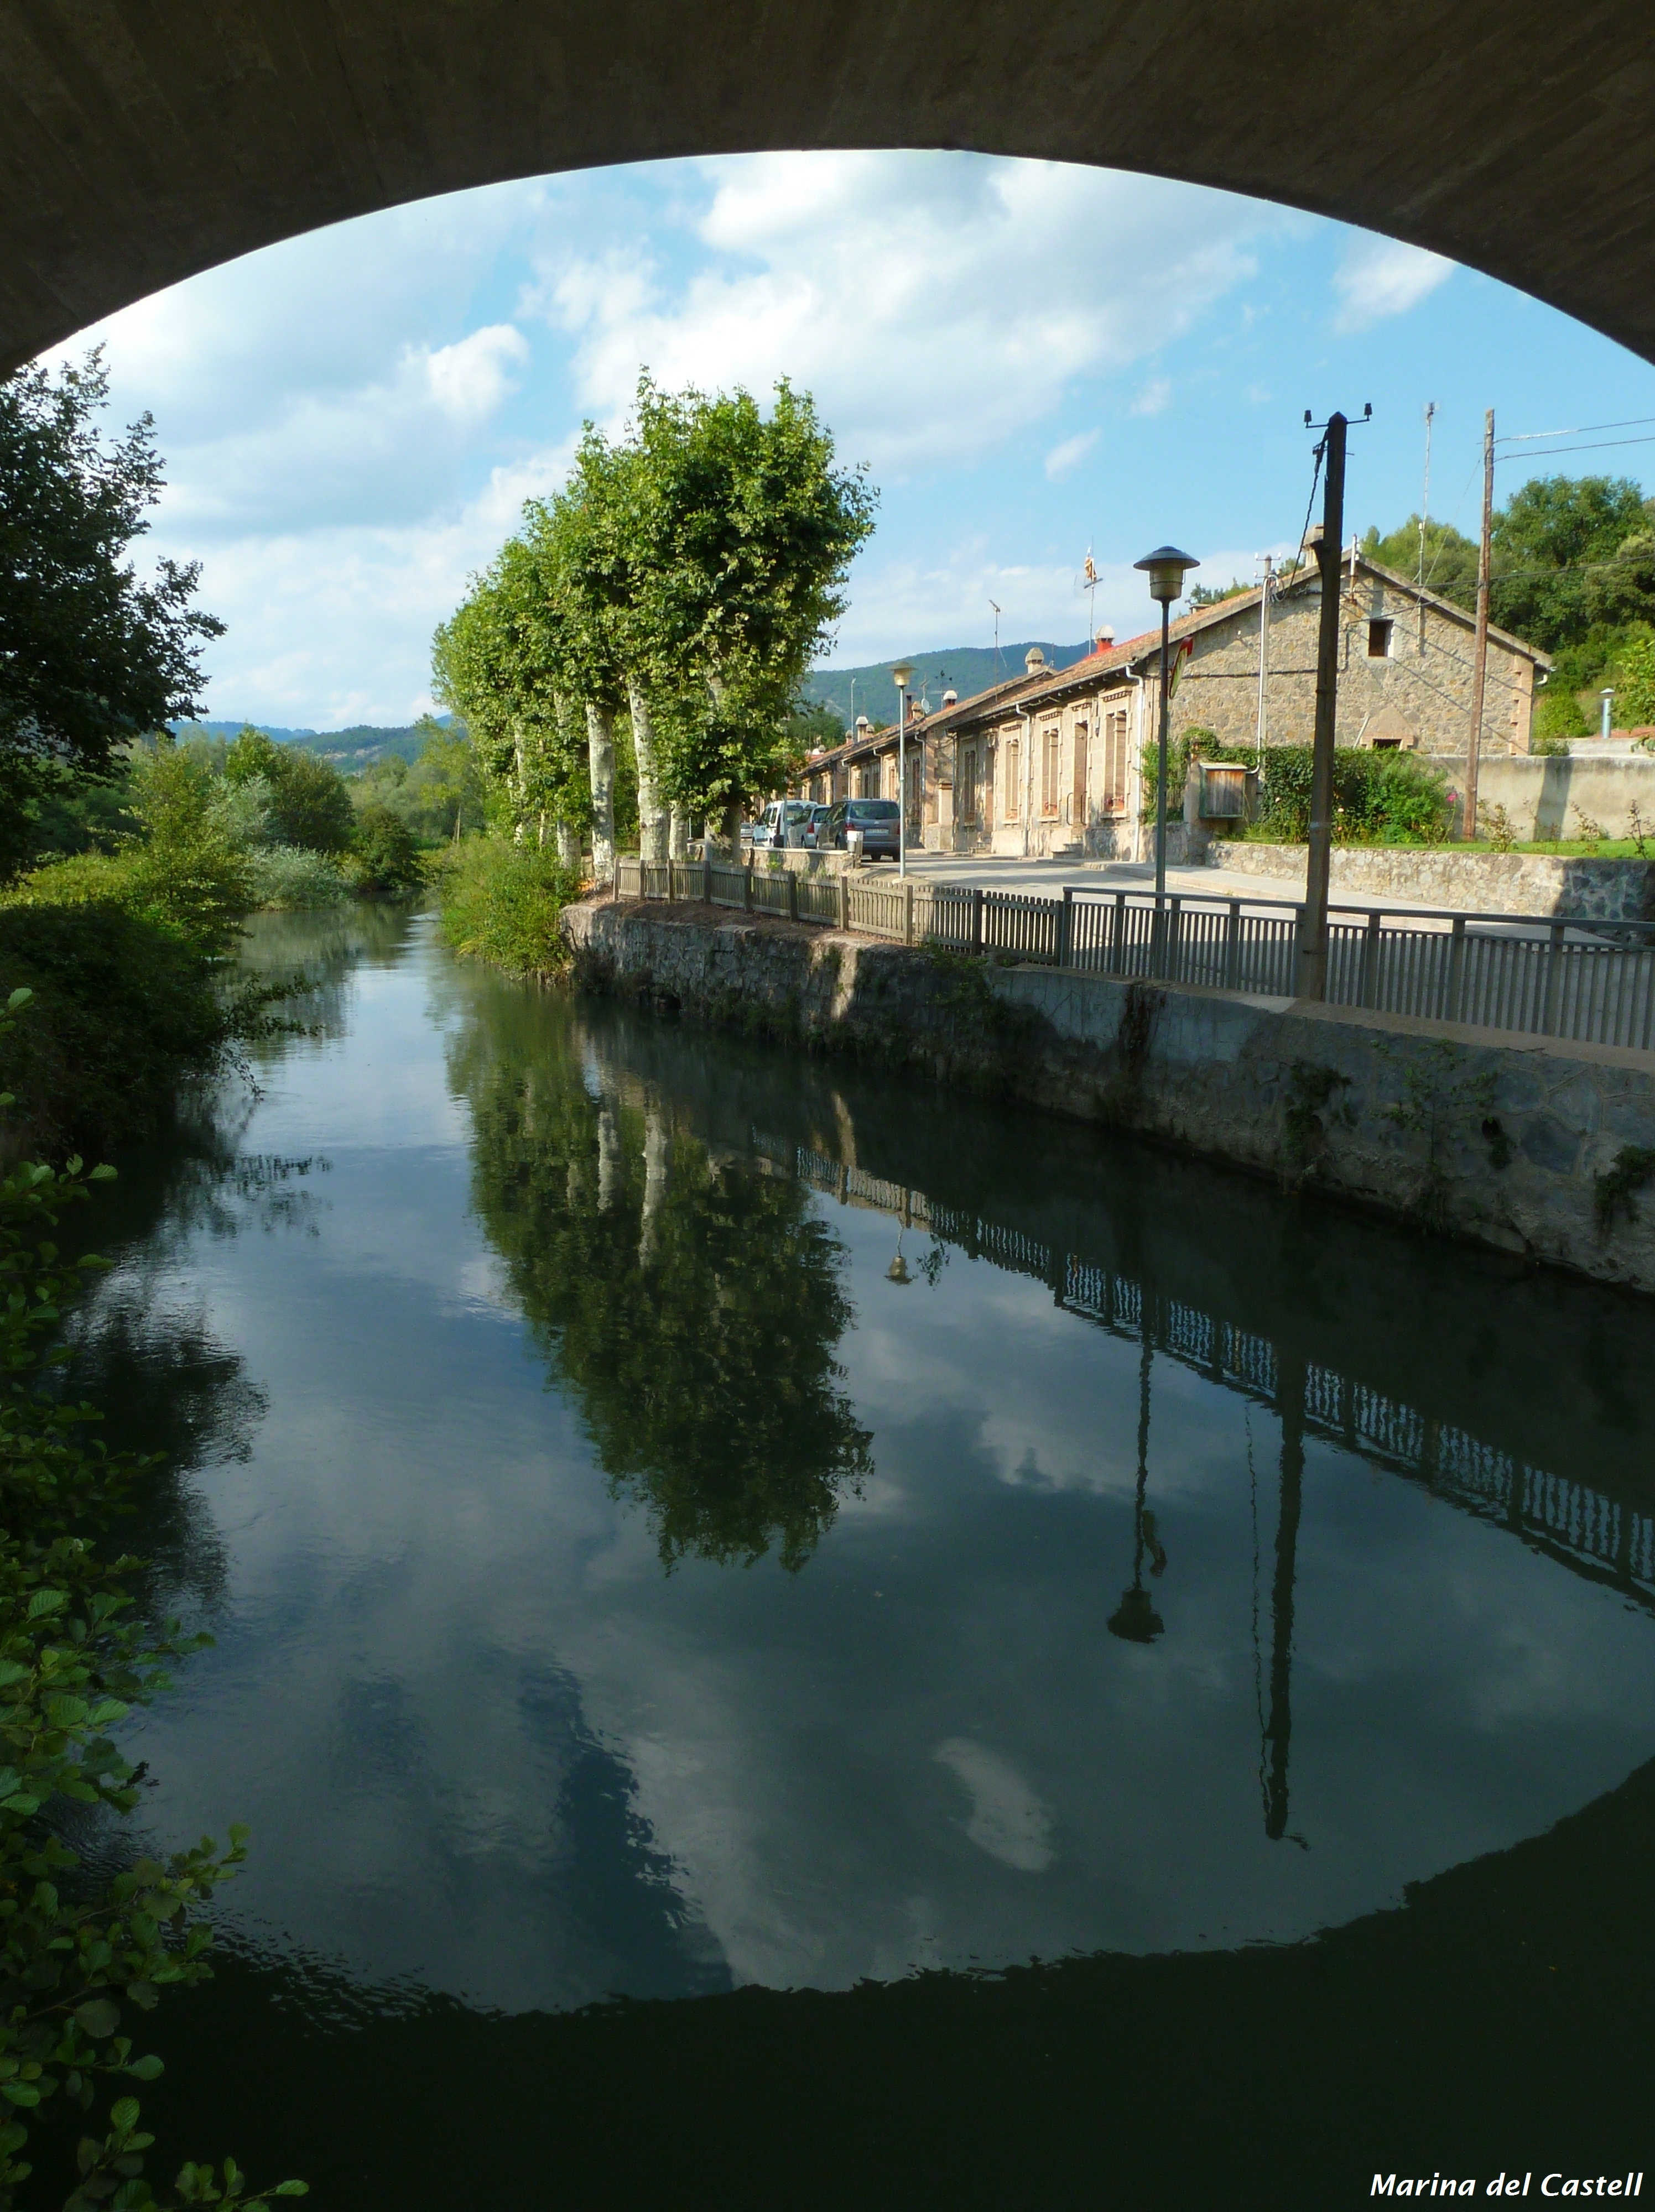
tree, water, nature, cloud, bridge, lake, river, canal, pond, reflection, reservoir, waterway, body of water, sunny, nuage, reflejo, reflet, agua, eau, arbol, arbre, rio, fleuve, naturaleza, wasser, spiegelung, puente, nube, natur, pont, ponte, tarde, soleado, reflex, fluss, ensoleill, baum, natura, afternoon, wolke, nachmittag, sonnig, acqua, albero, riflesso, nuvola, soleggiato, tarda, brucke, fiume, riu, osona, n vol, apr smidi, pomeriggio